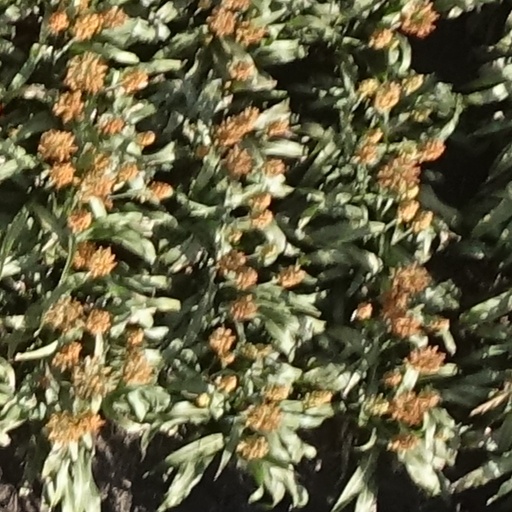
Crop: sorghum